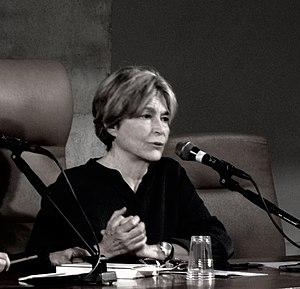
Carla Vistarini est une parolière, musicienne, écrivain, dramaturge et scénariste italienne.